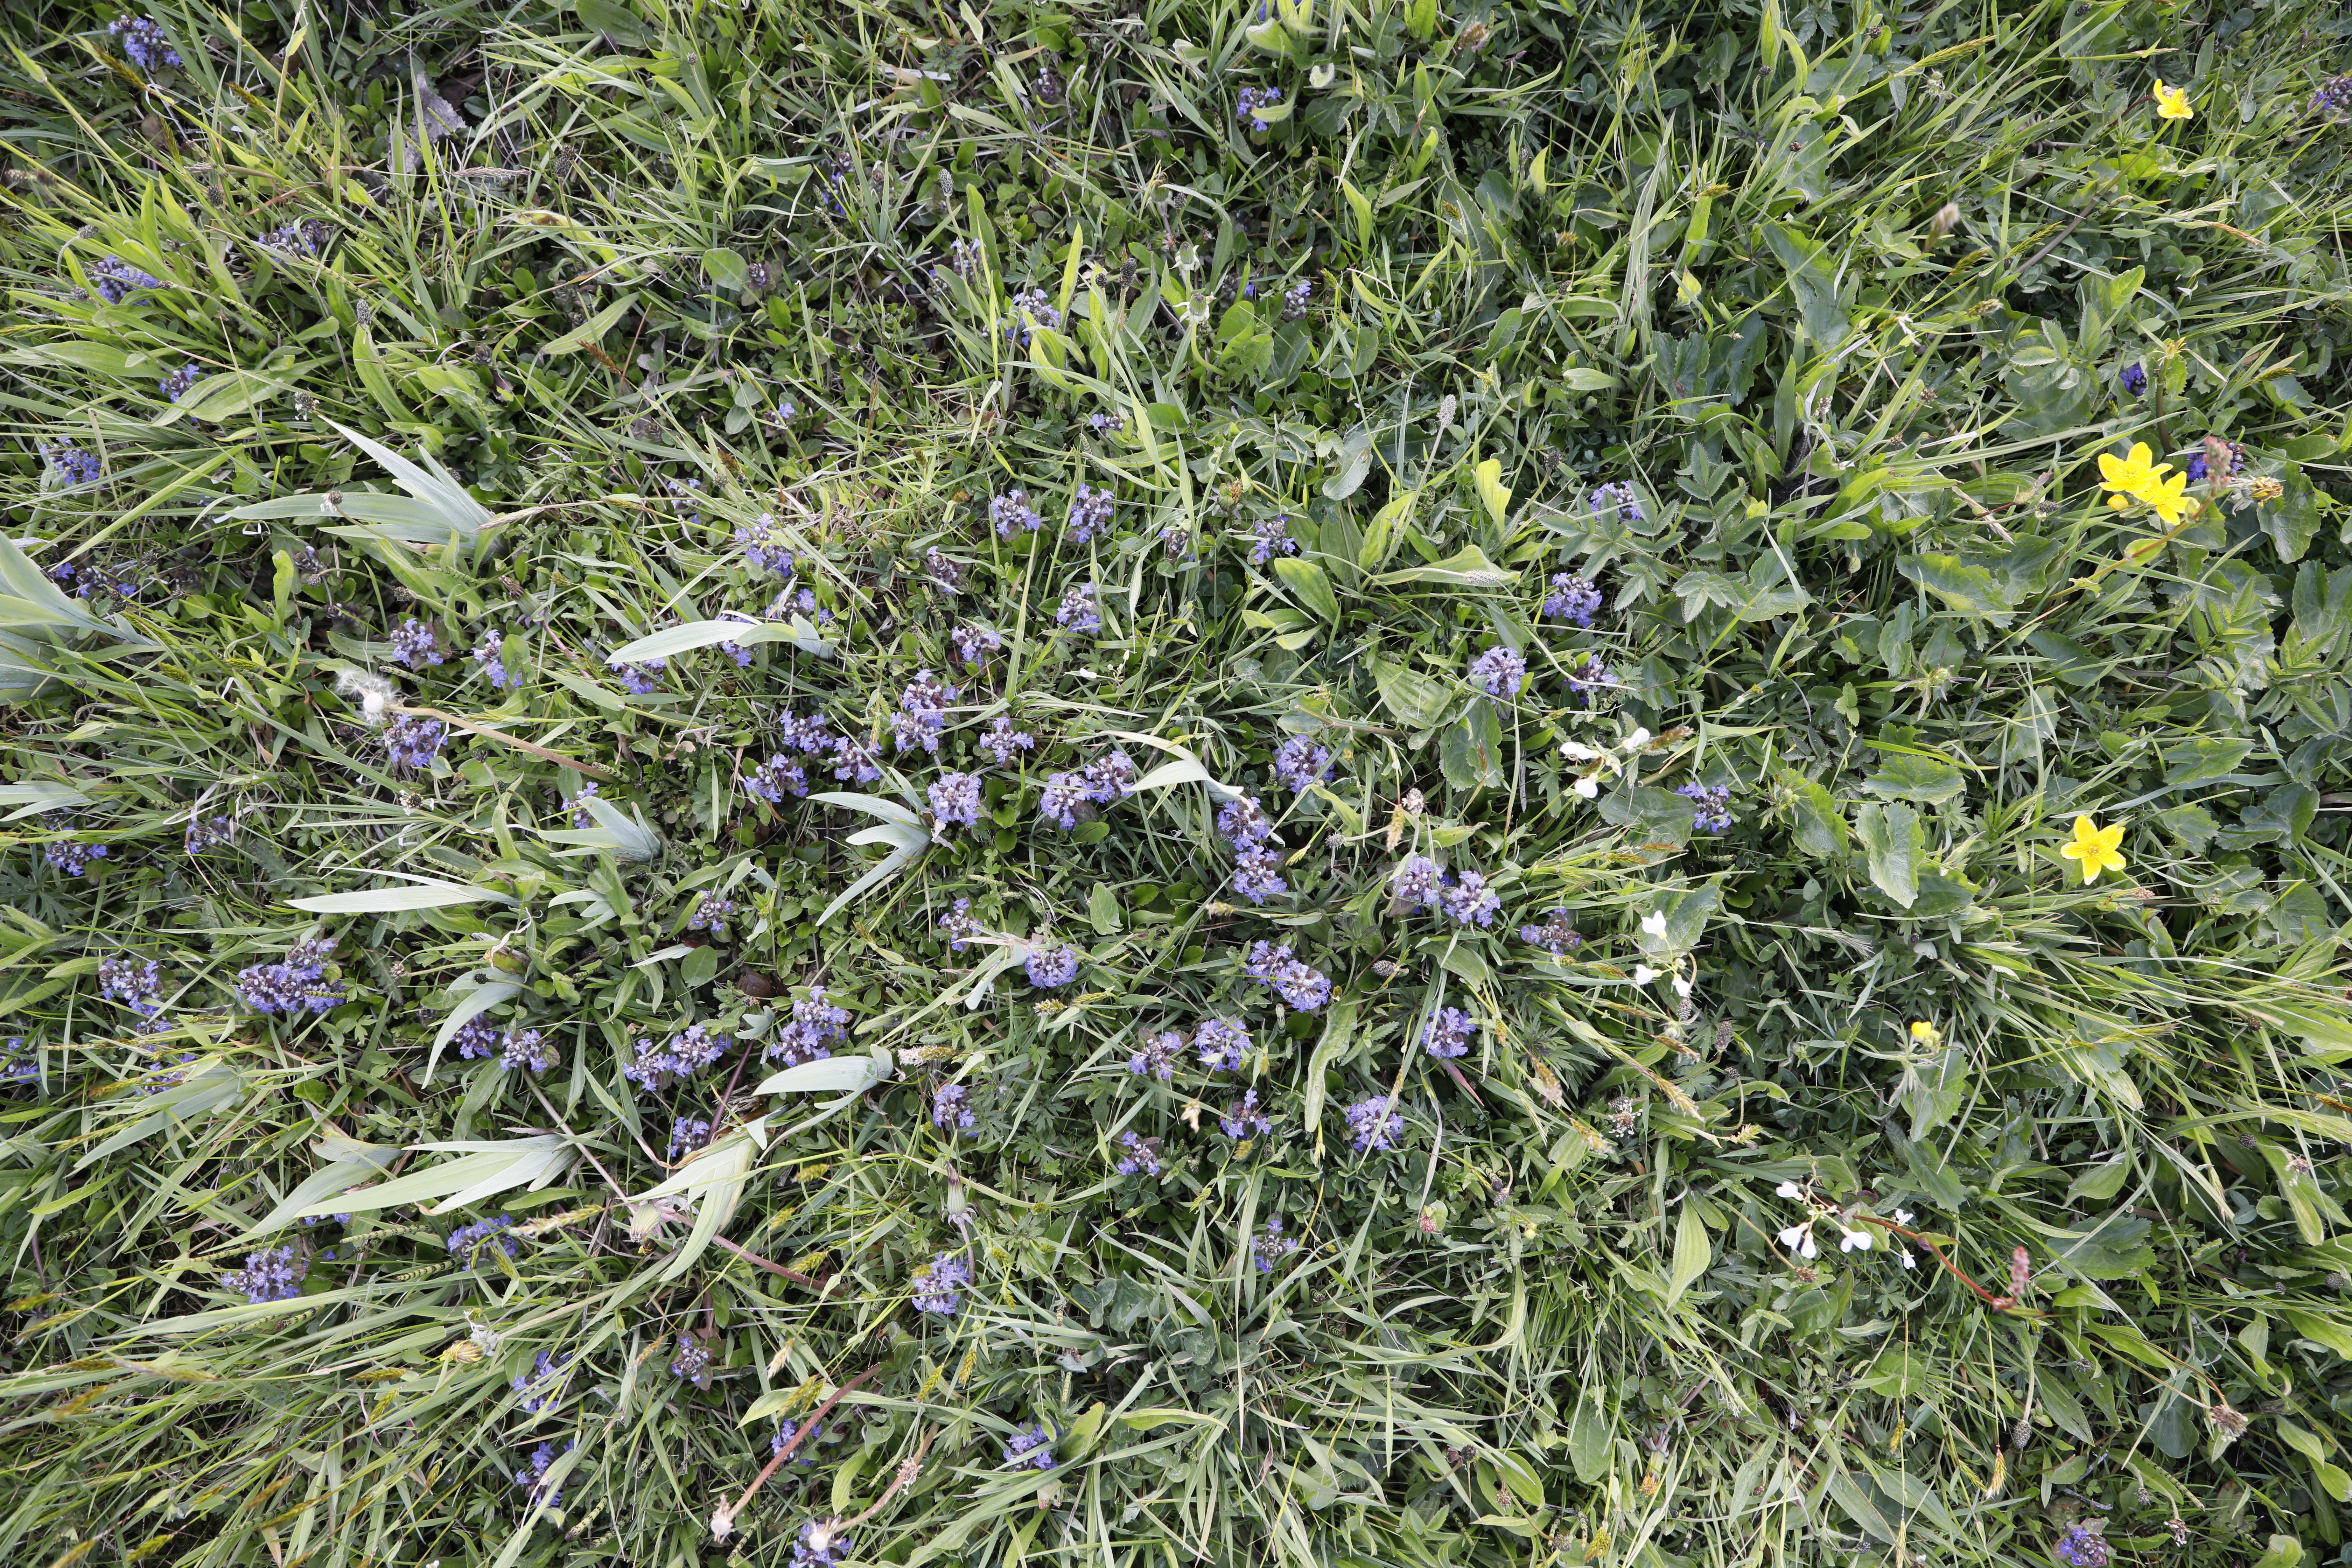
Plant species: Caltha palustris, Cardamine pratensis, Plantago lanceolata, Ajuga reptans